A Boy and His Dog

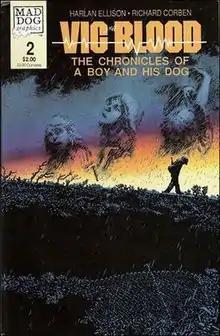
Cover of "Vic and Blood"#2

A Boy and His Dog is a cycle of narratives by author Harlan Ellison. The cycle tells the story of an amoral boy (Vic) and his telepathic dog (Blood), who work together as a team to survive in the post-apocalyptic world after a nuclear war. The original 1969 novella was adapted into the 1975 film "A Boy and His Dog" directed by L.Q. Jones.